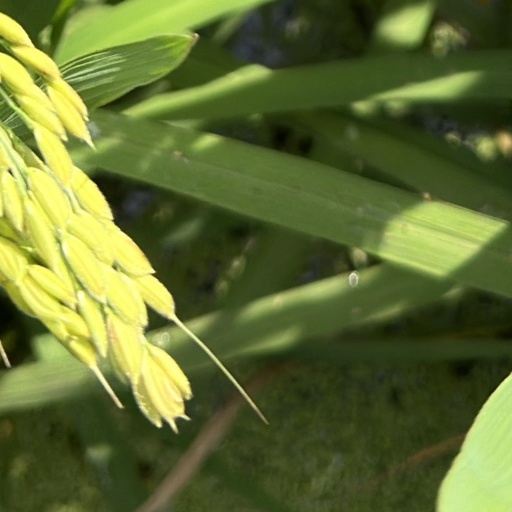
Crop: rice